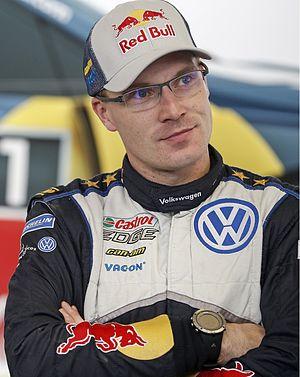
Jari-Matti Latvala, né le 3 avril 1985 à Töysä, est un pilote de rallye finlandais. Depuis 2017, il dispute le championnat du monde de rallyes sur une Toyota Yaris WRC. Son copilote est Miikka Anttila.